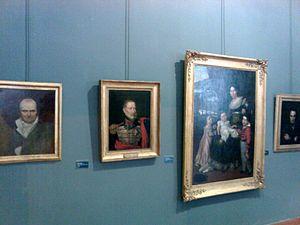
La galleria dell'Accademia est un musée de Naples fondé en 1864 et localisé dans le palais qui abrite l’Académie des Beaux-Arts de Naples.